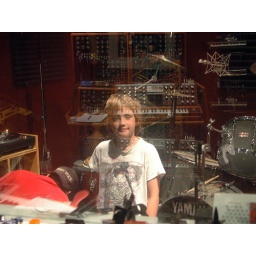
boy in window